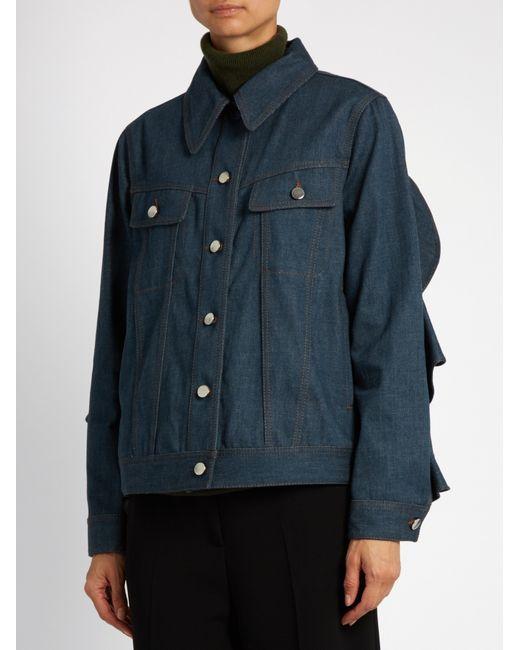
plus größe jeanshemd langarm knopf